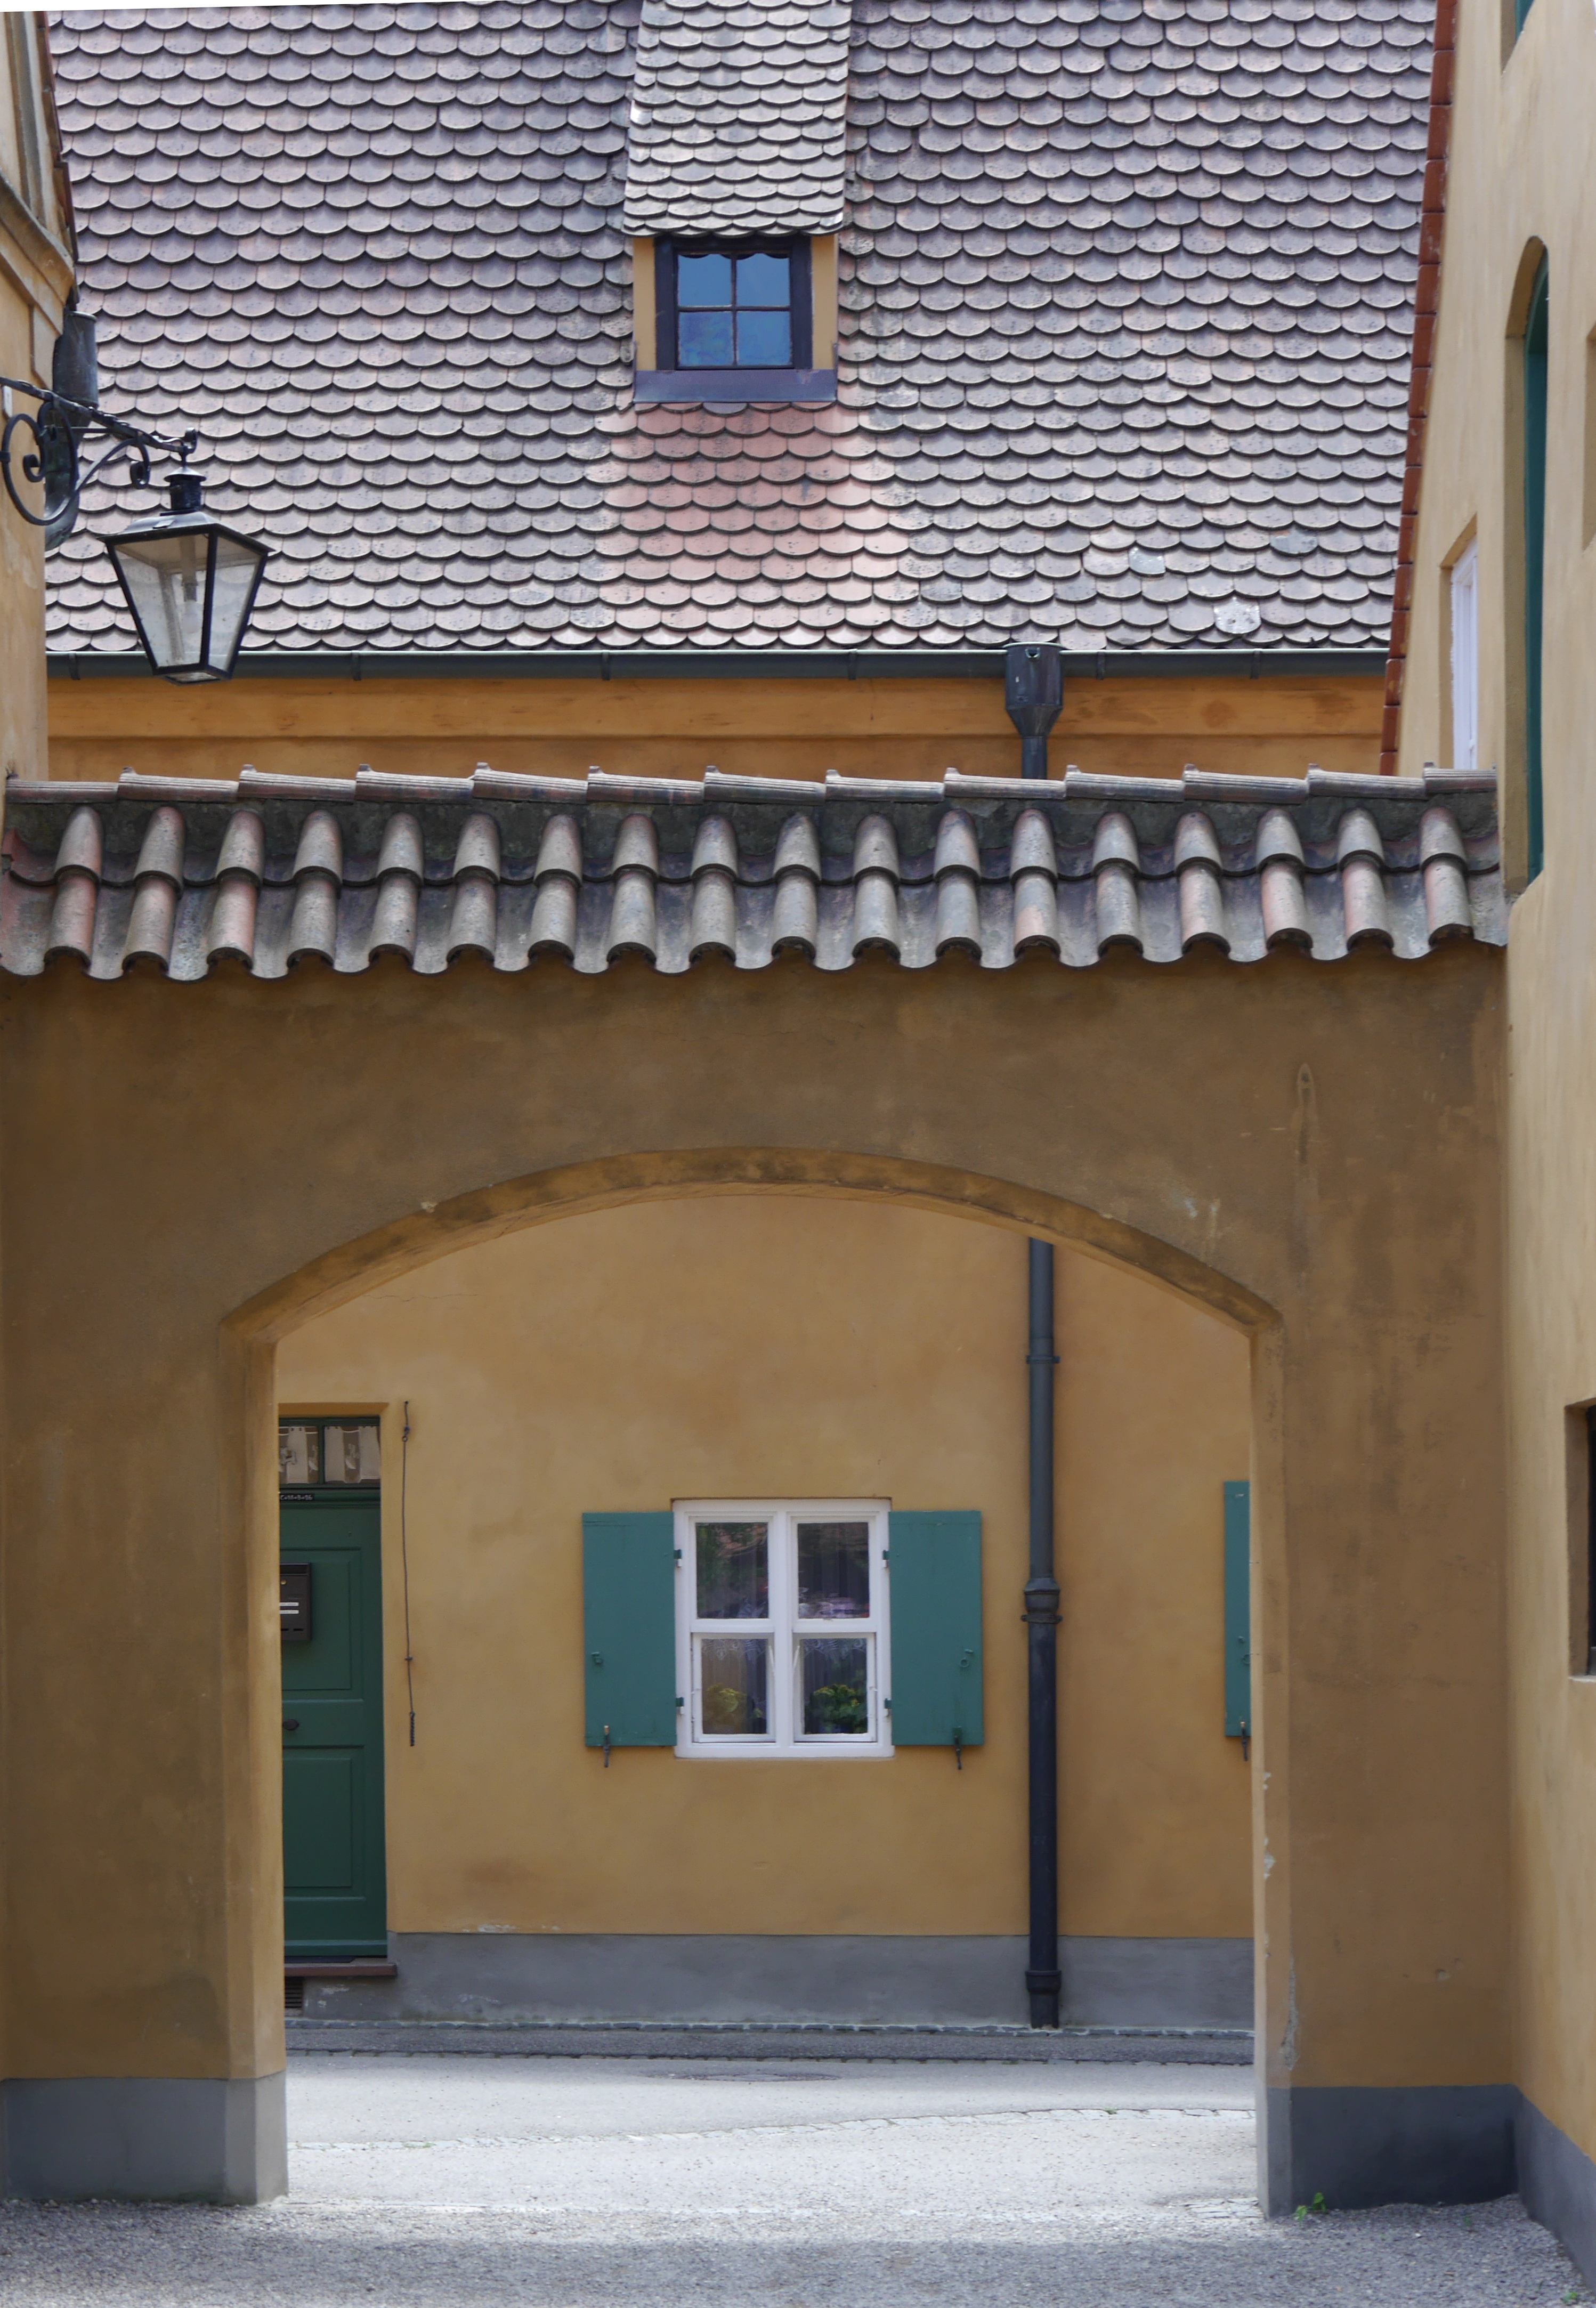
architecture, house, window, building, home, facade, property, door, interior design, archway, synagogue, estate, augsburg, fugger